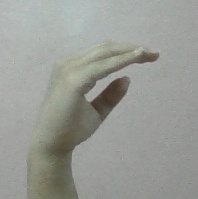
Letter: jeem